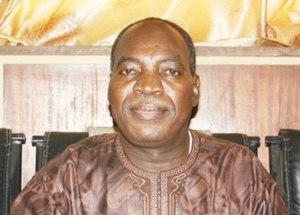
Moussa Seybou Kassey né en 1959 à Dosso et mort le 27 avril 2020, est un homme politique nigérien, il a été plusieurs fois ministre notamment de la Fonction Publique et du Travail, Porte-parole du gouvernement sous la primature de Hama Amadou, sous la 5ᵉ République du Niger, du 17 septembre 2001 au 30 décembre 2004.